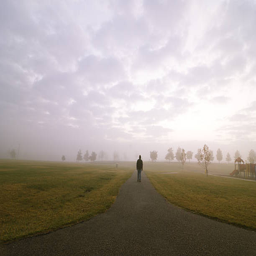
a man walking down a road into the fog